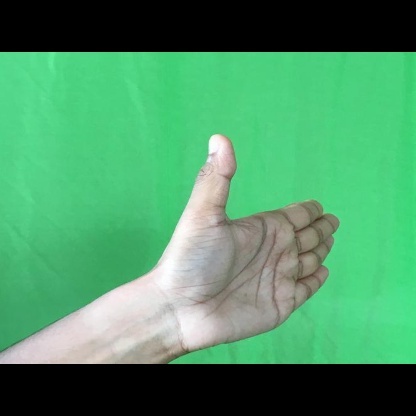
Mudra: Ardhachandran